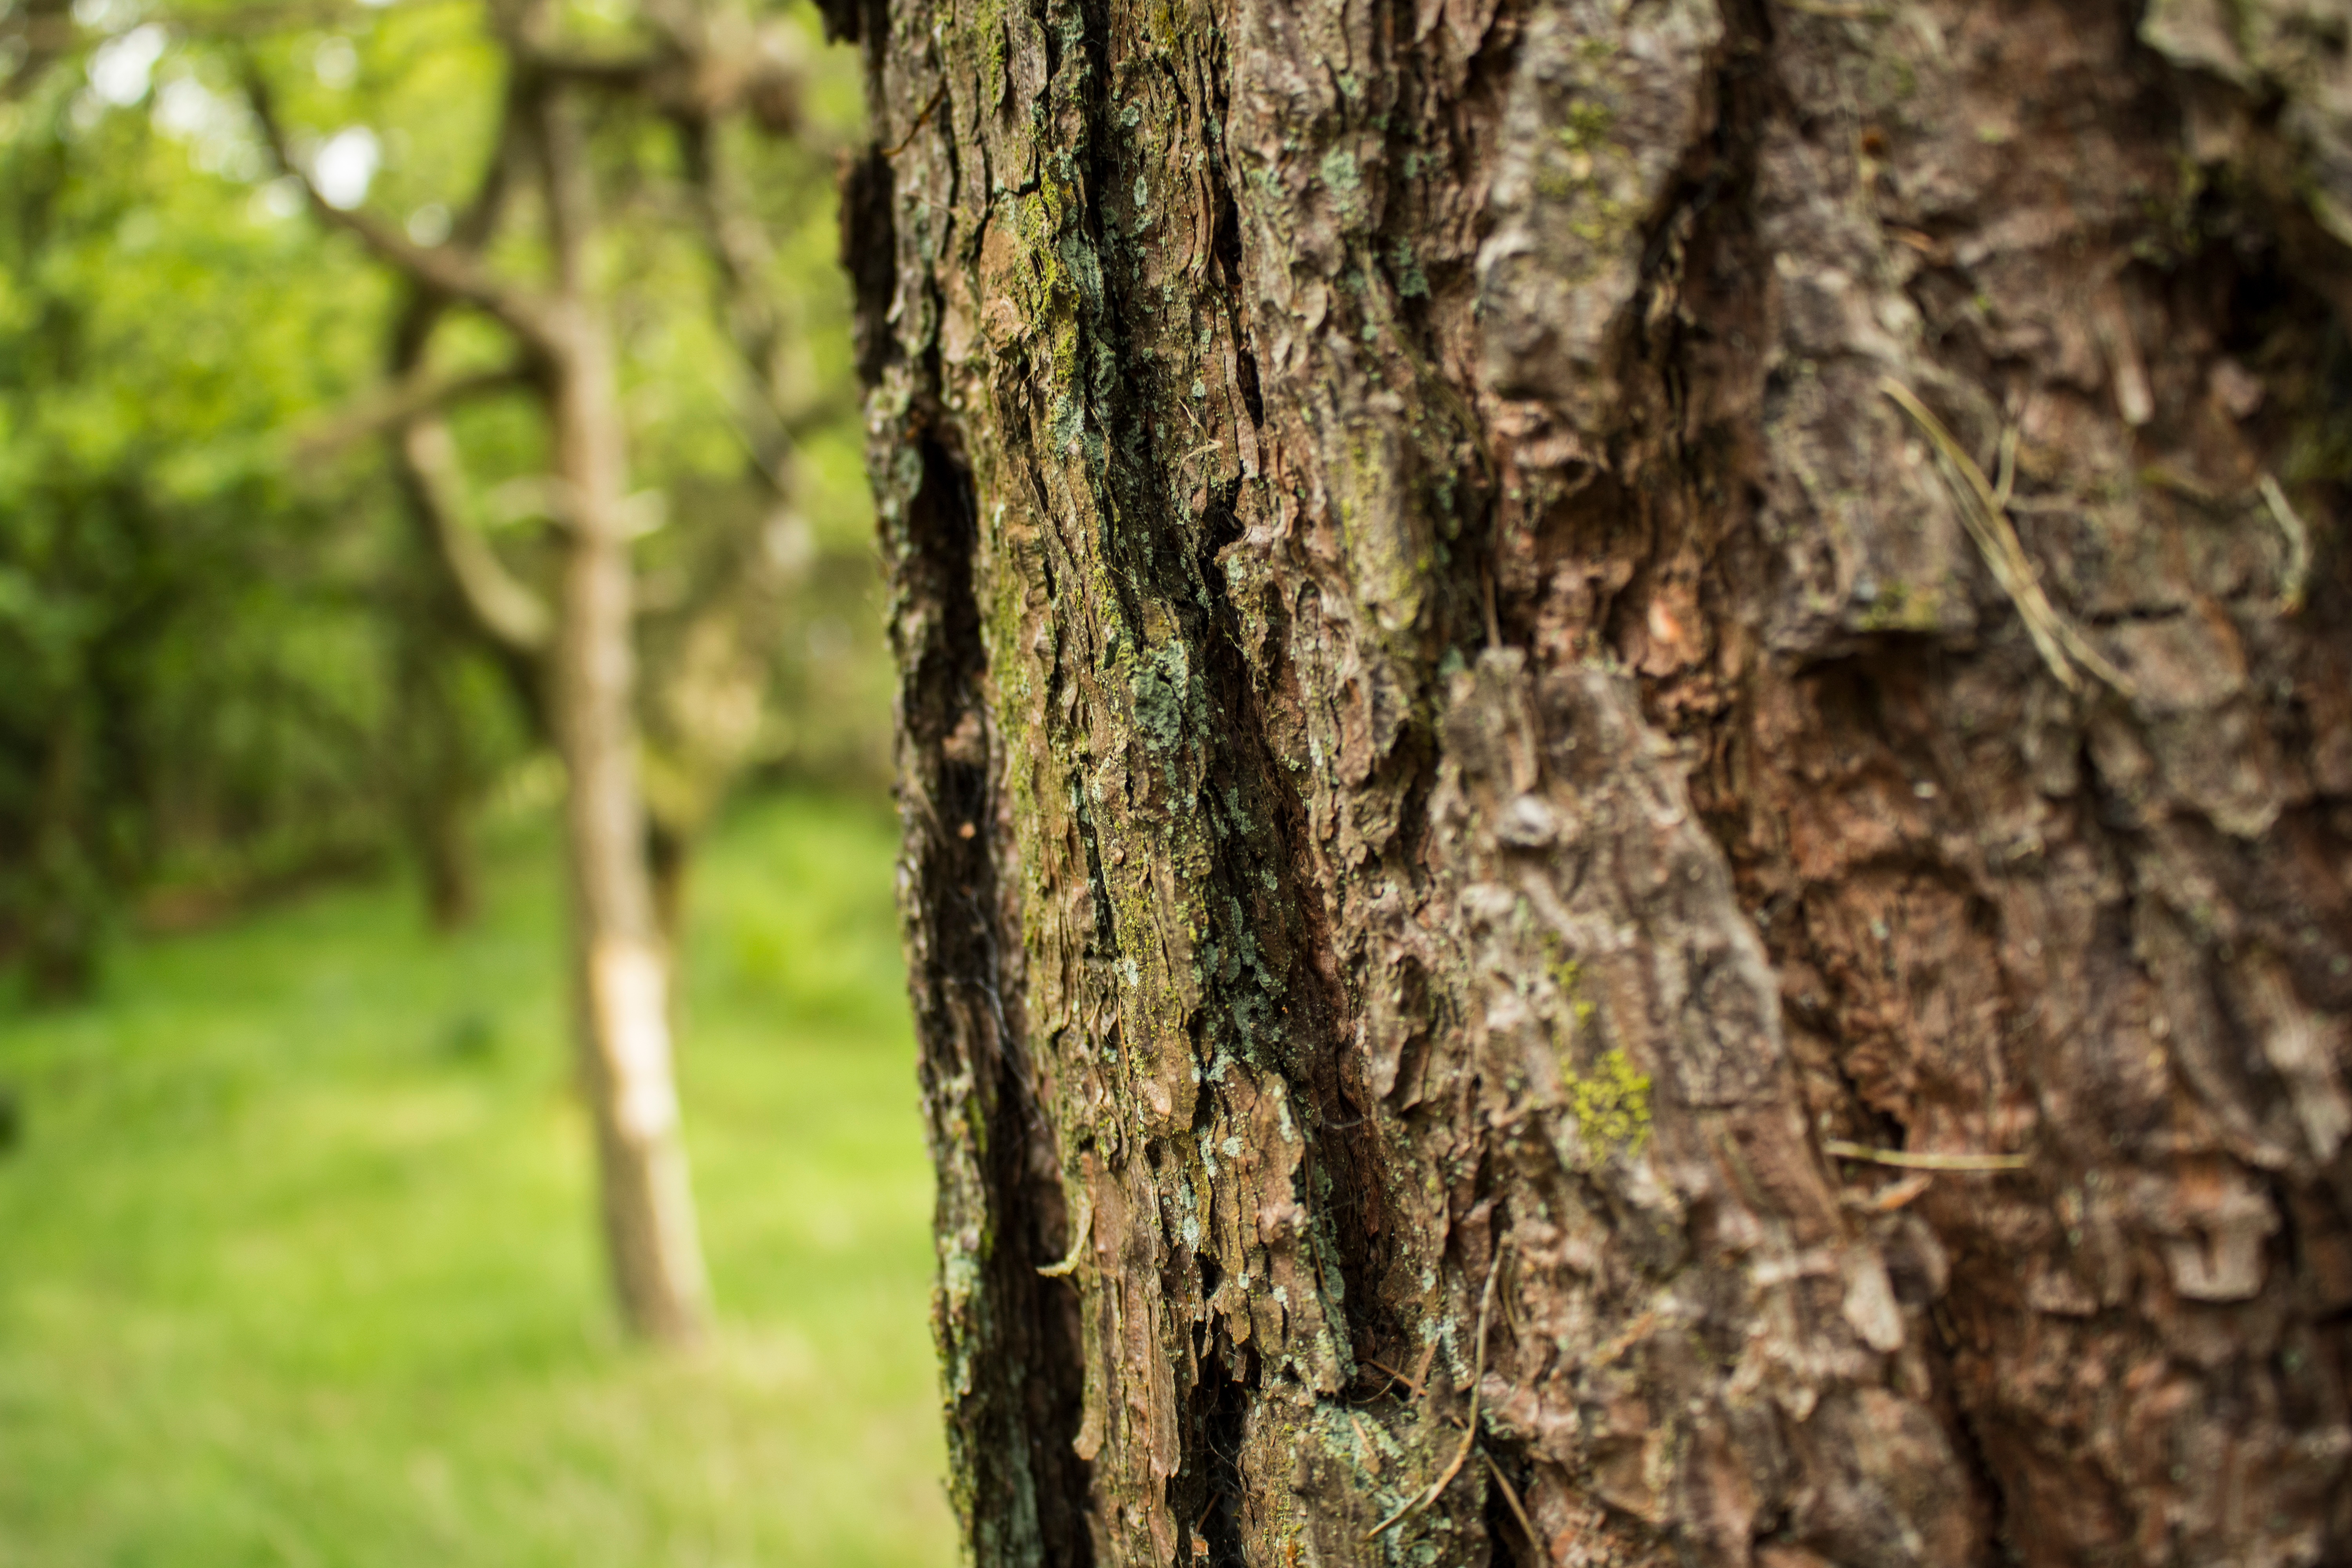
tree, nature, forest, branch, plant, leaf, flower, trunk, wildlife, green, autumn, flora, fauna, deciduous, woodland, habitat, natural environment, woody plant, land plant